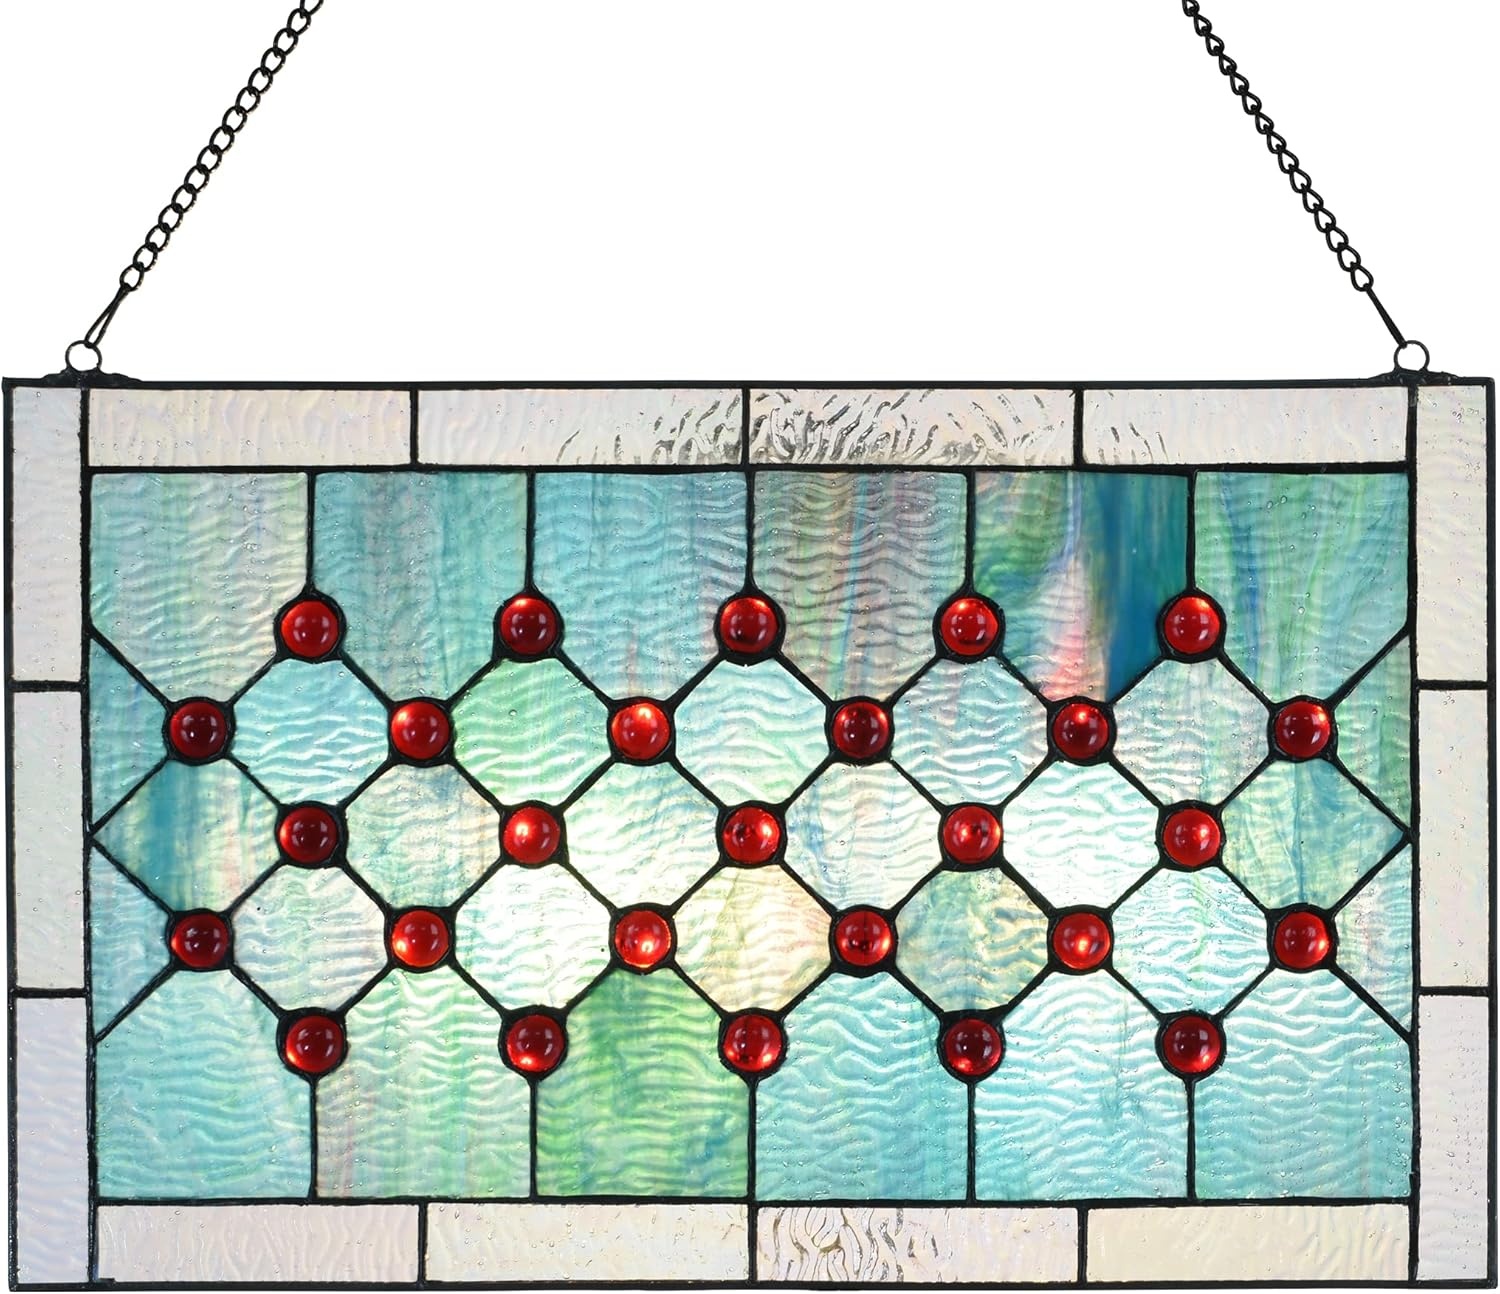
Tiffany Stained Glass 19.25" x 11.75" Window Panel, 100% Genuine Stained Glass and Cabochon, Handcrafted 73 Pieces, 9.25 by 11.75-inch, Hanging chain included, Blue/Green.
Brand: FineArtLightingLtd
About this item MADE WITH REAL GLASS: Glass panel is skillfully handcrafted with 73 pieces of 100% genuine stained glass and cabochon (polished gems) BEAUTIFUL DESIGN: The stained glass window panel emulates the refreshing and calming colors of a crystal clear blue ocean. It is an unique and vibrant décor piece that will be the focal point of any room. VERSATILE: Beautiful and elegant accent décor that can be displayed as a suncatcher, window panel, or hanging wall decoration. Makes a great gift for family, friends, or colleagues. HANGING CHAIN INCLUDED: The frame is welded with 2 small hooks and comes equipped with a chain for easy installation and display. SIZE: Dimensions are 11.8" H x 19.3" L for this stained glass panel
Category: Home & Garden > Decor > Window Treatments > Stained Glass Panels